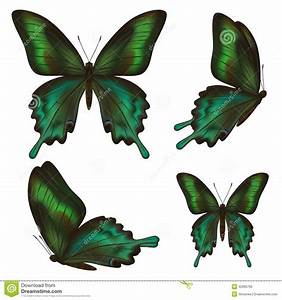
Label: farfalla